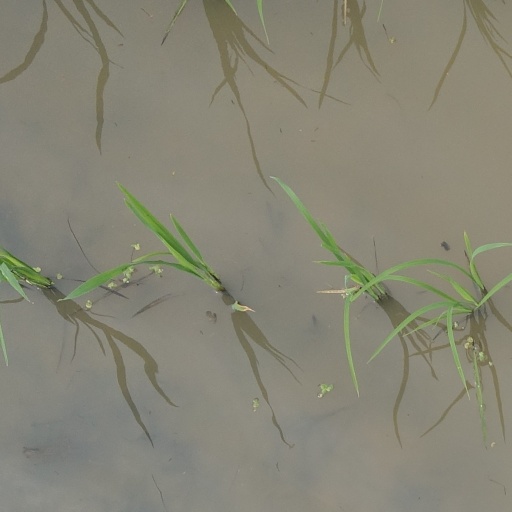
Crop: rice